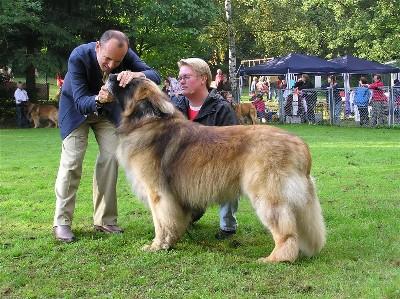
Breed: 214-n000019-Leonberg